One in Three Hundred

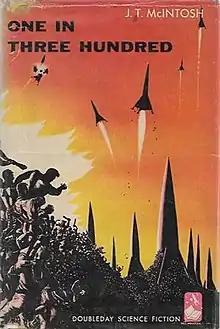
First edition

One in Three Hundred is a science fiction novel by British writer J. T. McIntosh. It was originally published as three novellas in "The Magazine of Fantasy and Science Fiction" in 1953-54, and was then published by Doubleday & Company, Inc. During 1956 the novel was reissued by Ace as "Ace Double D-113", in a dos-à-dos binding with Dwight V. Swain's "The Transposed Man".